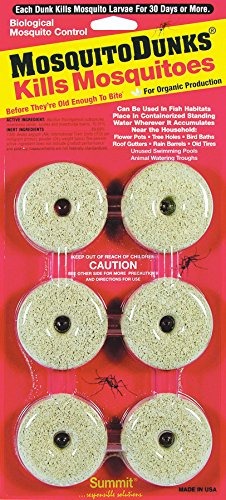
Item Name: Summit Chemical Company 110-12 Mosquito Dunks, 6 Count
Bullet Point 1: Kills mosquitoes before they're old enough to bite
Bullet Point 2: The only product with bti, bacteria toxic only to mosquito larvae
Bullet Point 3: Lasts for 30 days and treats 100 square feet of surface water
Bullet Point 4: Non-Toxic to all other wildlife , pets, fish, and humans
Bullet Point 5: Labeled for organic gardening by the usepa
Value: 6.0
Unit: Count

Price: 8.86